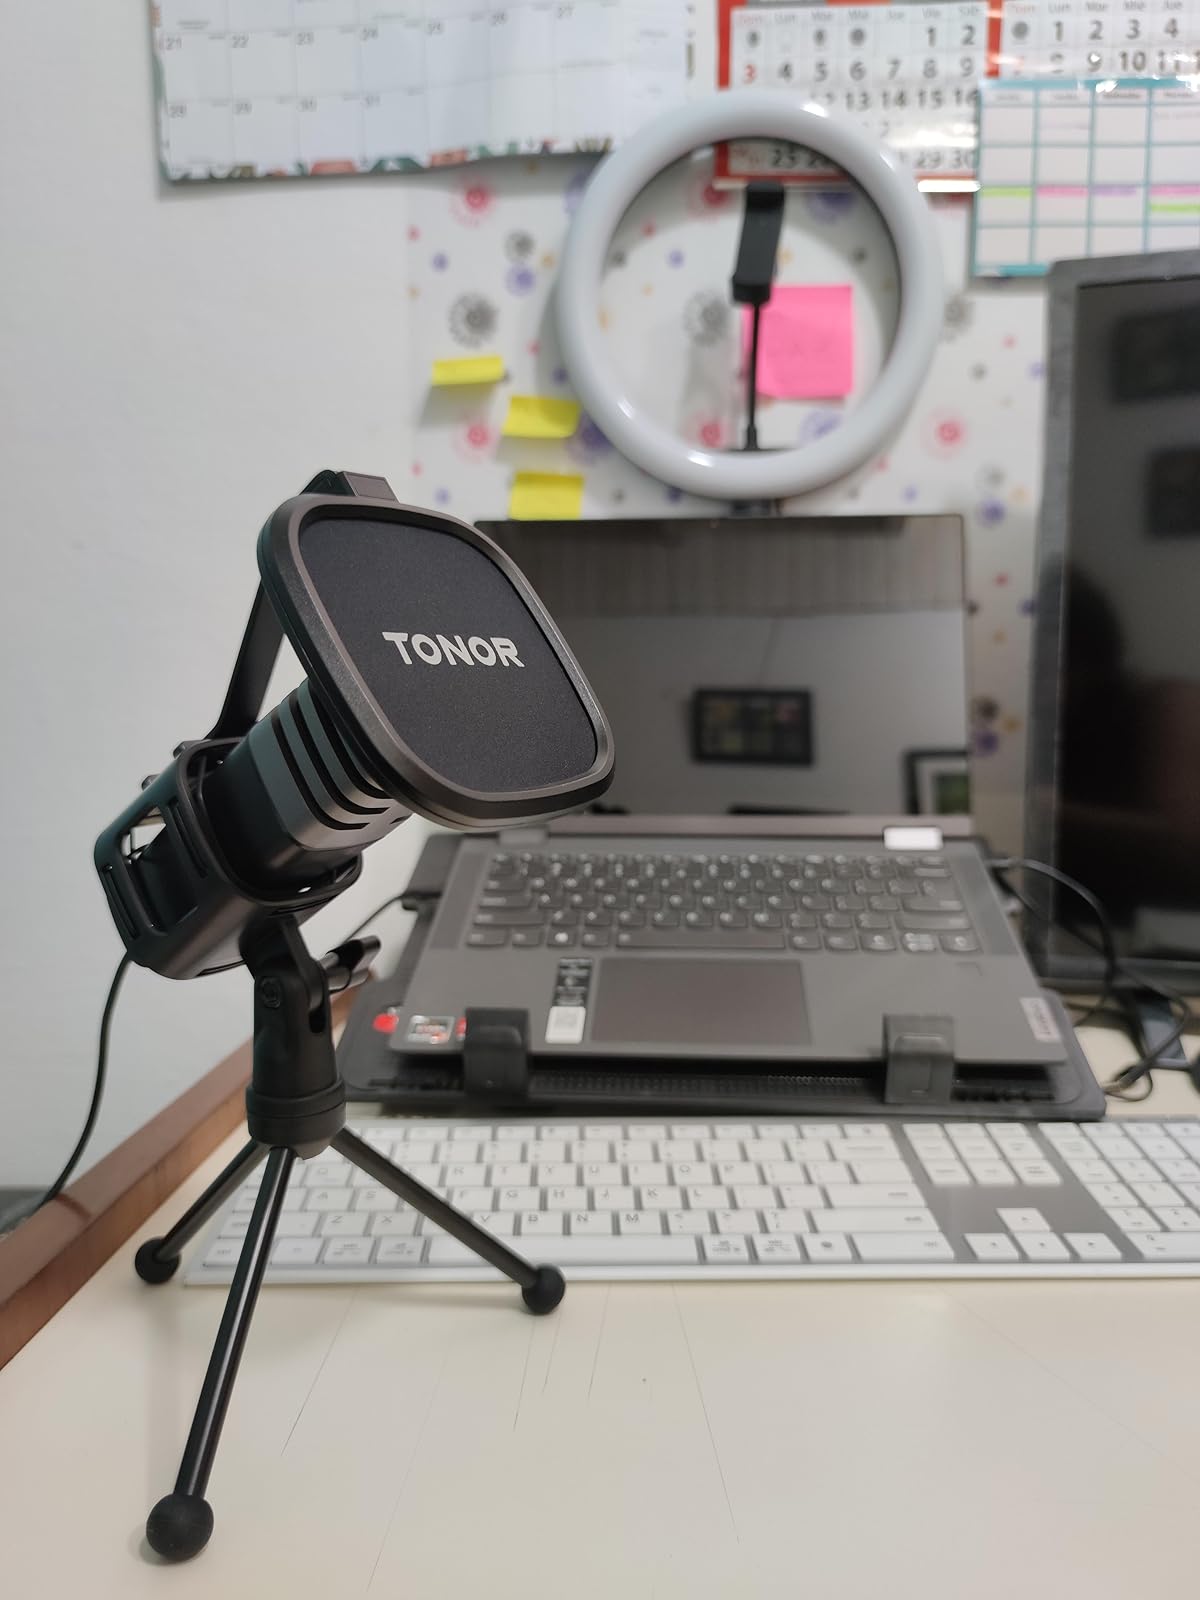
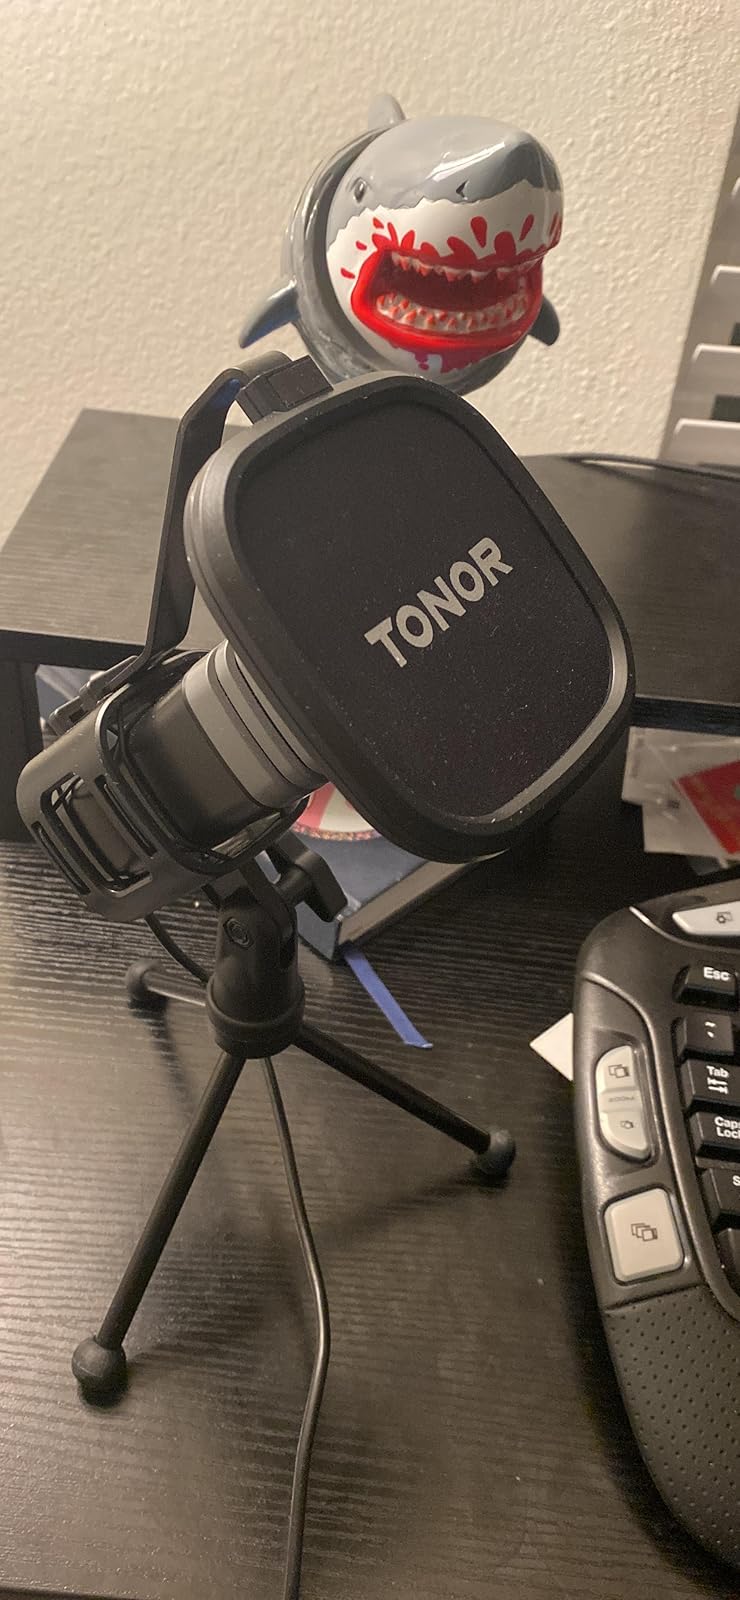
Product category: microphone
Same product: yes